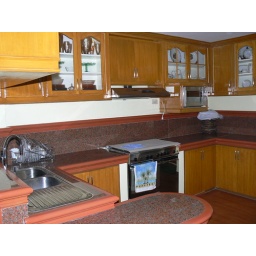
Main kitchen in second floor